Luxury train

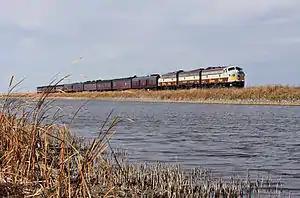
The "Royal Canadian Pacific" on an international run in North Dakota in 2012

Rocky Mountaineer is a Canadian company that operates trains touring the Canadian Rockies and the northwestern U.S. Via Rail sold off its "Rockies by Daylight" scenic train to Rocky Mountaineer Vacations (which became Rocky Mountaineer) in 1990. The company operates four routes.